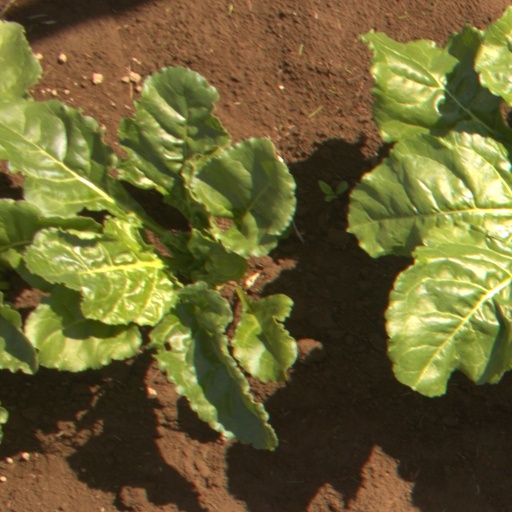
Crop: sugar beet